History of New Jersey

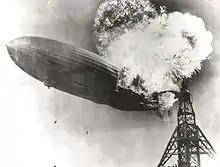
The Hindenburg just moments after catching fire (1937)

By January 1910, Wilson had drawn the attention of James Smith Jr. and George Brinton McClellan Harvey, two leaders of New Jersey's Democratic Party, as a potential candidate in the upcoming gubernatorial election. Having lost the last five gubernatorial elections, New Jersey Democratic leaders decided to throw their support behind Wilson, an untested and unconventional candidate. Party leaders believed that Wilson's academic reputation made him the ideal spokesman against trusts and corruption, but they also hoped his inexperience in governing would make him easy to influence. Wilson agreed to accept the nomination if "it came to me unsought, unanimously, and without pledges to anybody about anything."